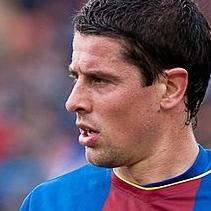
Age: 29